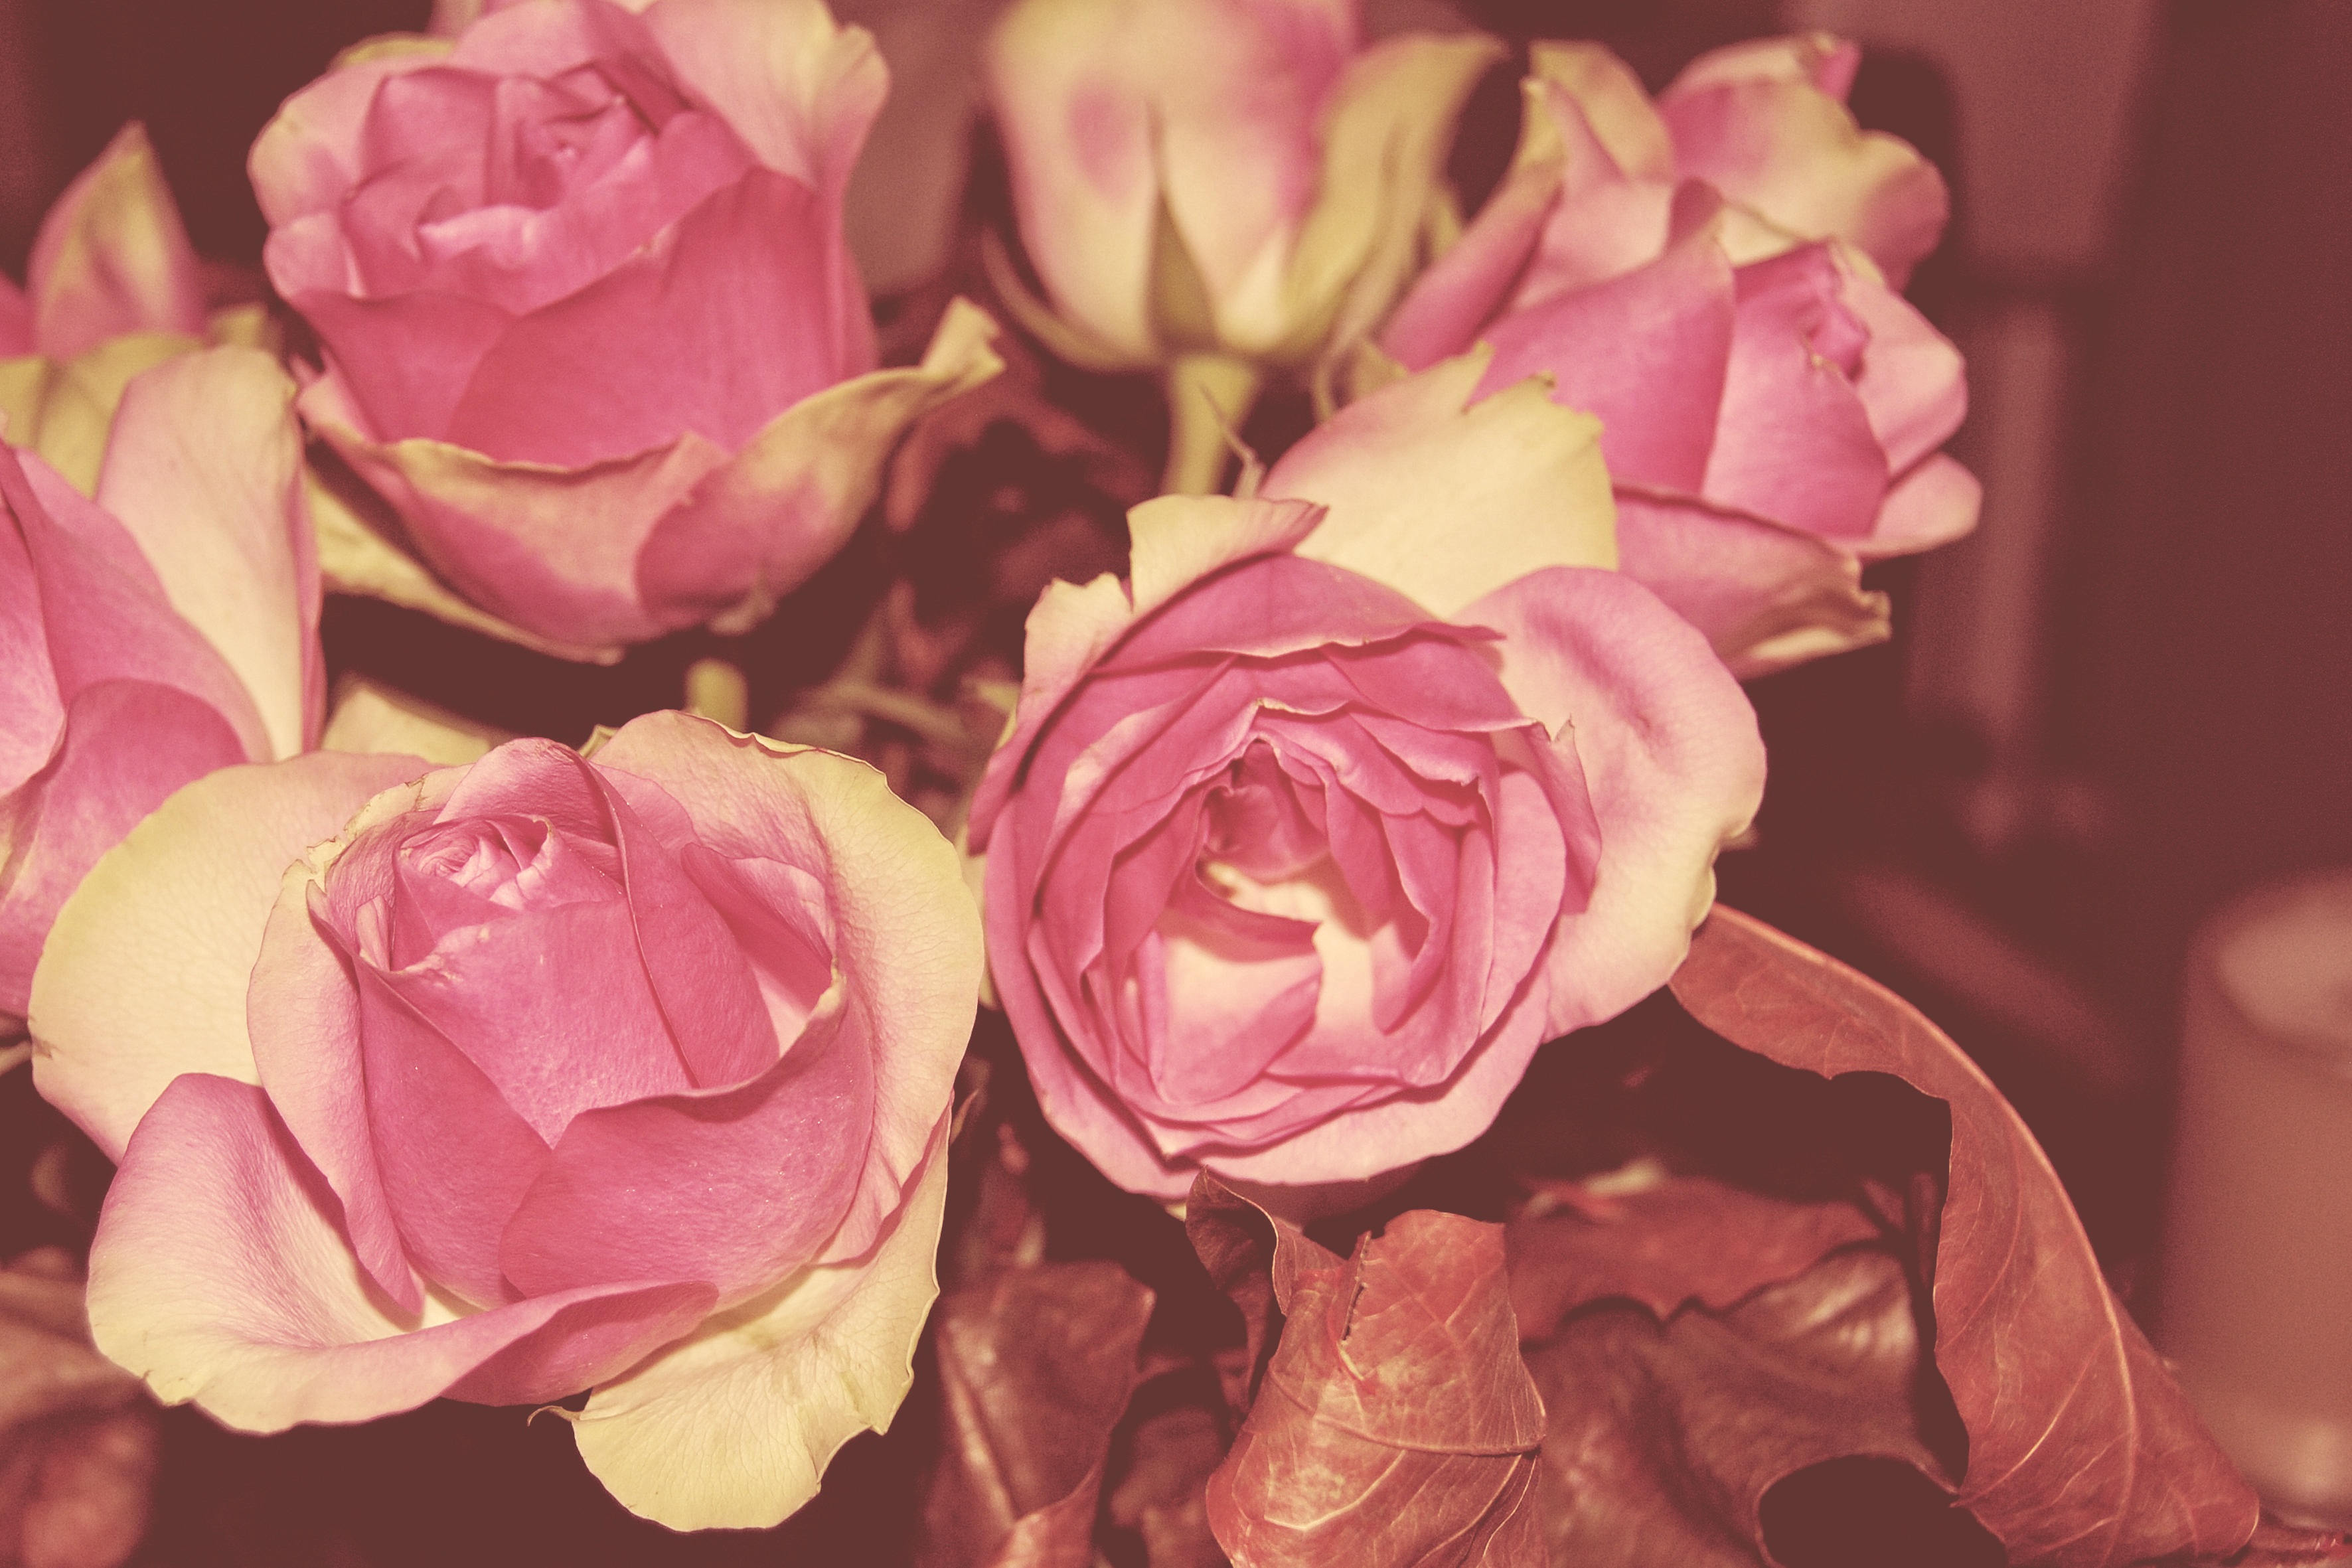
blossom, plant, vintage, retro, flower, petal, bloom, rose, pink, flowers, roses, shabby, floristry, macro photography, flowering plant, garden roses, rose family, shabby chic, flower bouquet, floral design, land plant, flower arranging